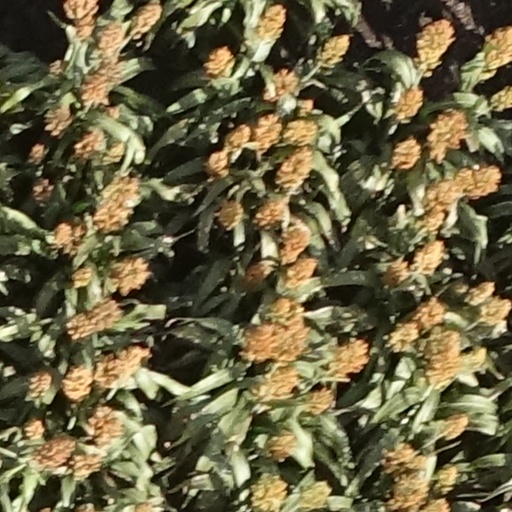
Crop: sorghum